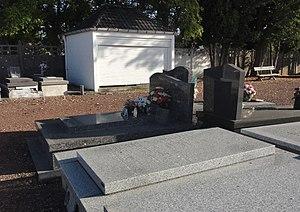
Beuvry-la-Forêt est une commune française située dans le département du Nord, en région Hauts-de-France. Ses habitants sont appelés les "Beuvrygeois". Beuvry-la-Forêt est à ne pas confondre avec Beuvry, dans le Pas-de-Calais.